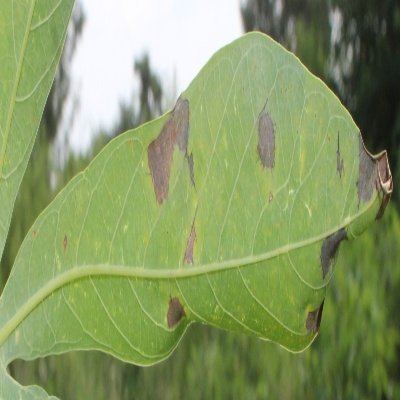
Crop: Cassava
Condition: bacterial blight